Scooby-Doo and Scrappy-Doo (video game)

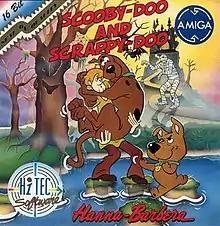

Scooby-Doo and Scrappy-Doo is a 1991 platform game developed by British studio PAL Developments and published by Hi-Tec. It is part of the "Scooby-Doo" franchise, and was released in Europe for Amiga, Amstrad CPC, Atari ST, Commodore 64, and ZX Spectrum. The game received praise for its graphics.